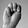
ASL letter: M